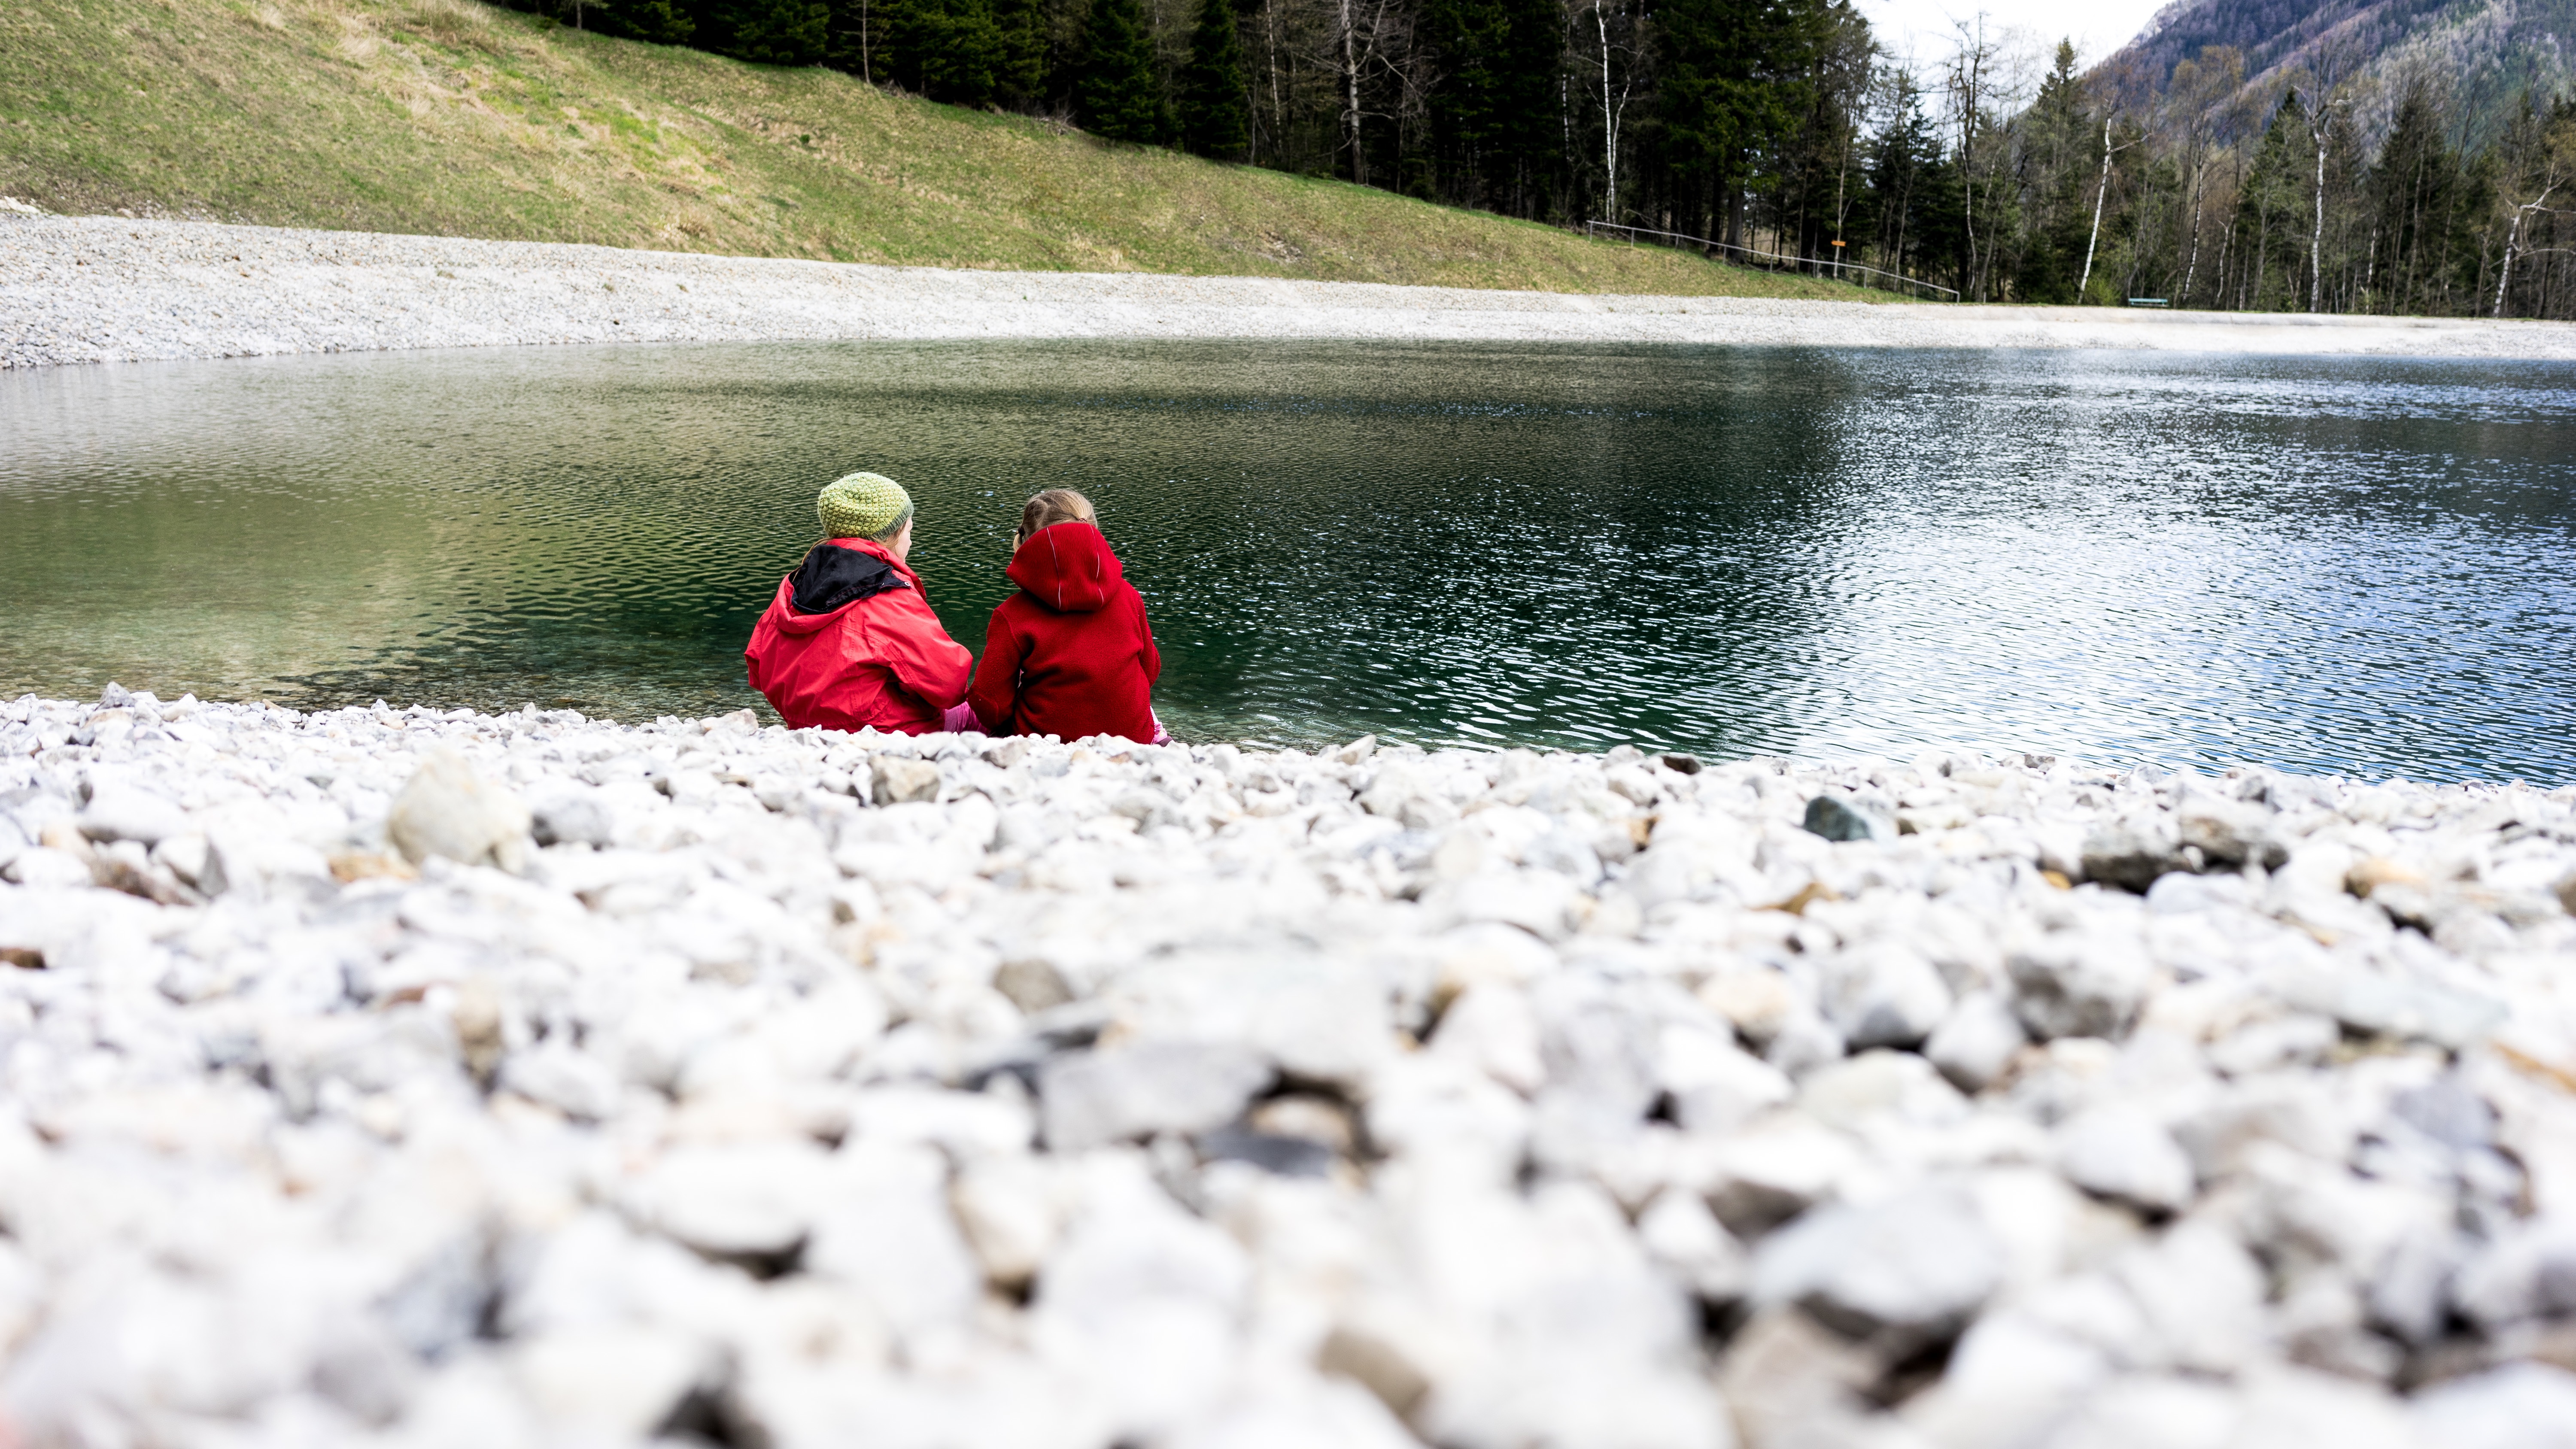
river, boating